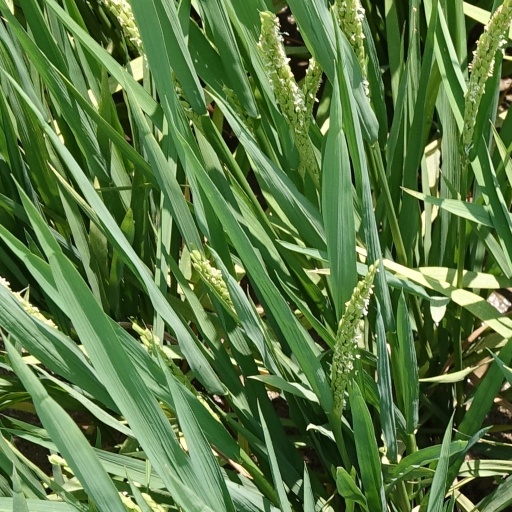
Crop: rice